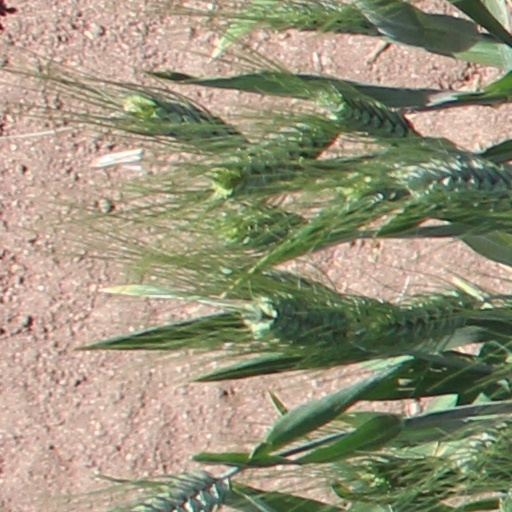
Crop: wheat